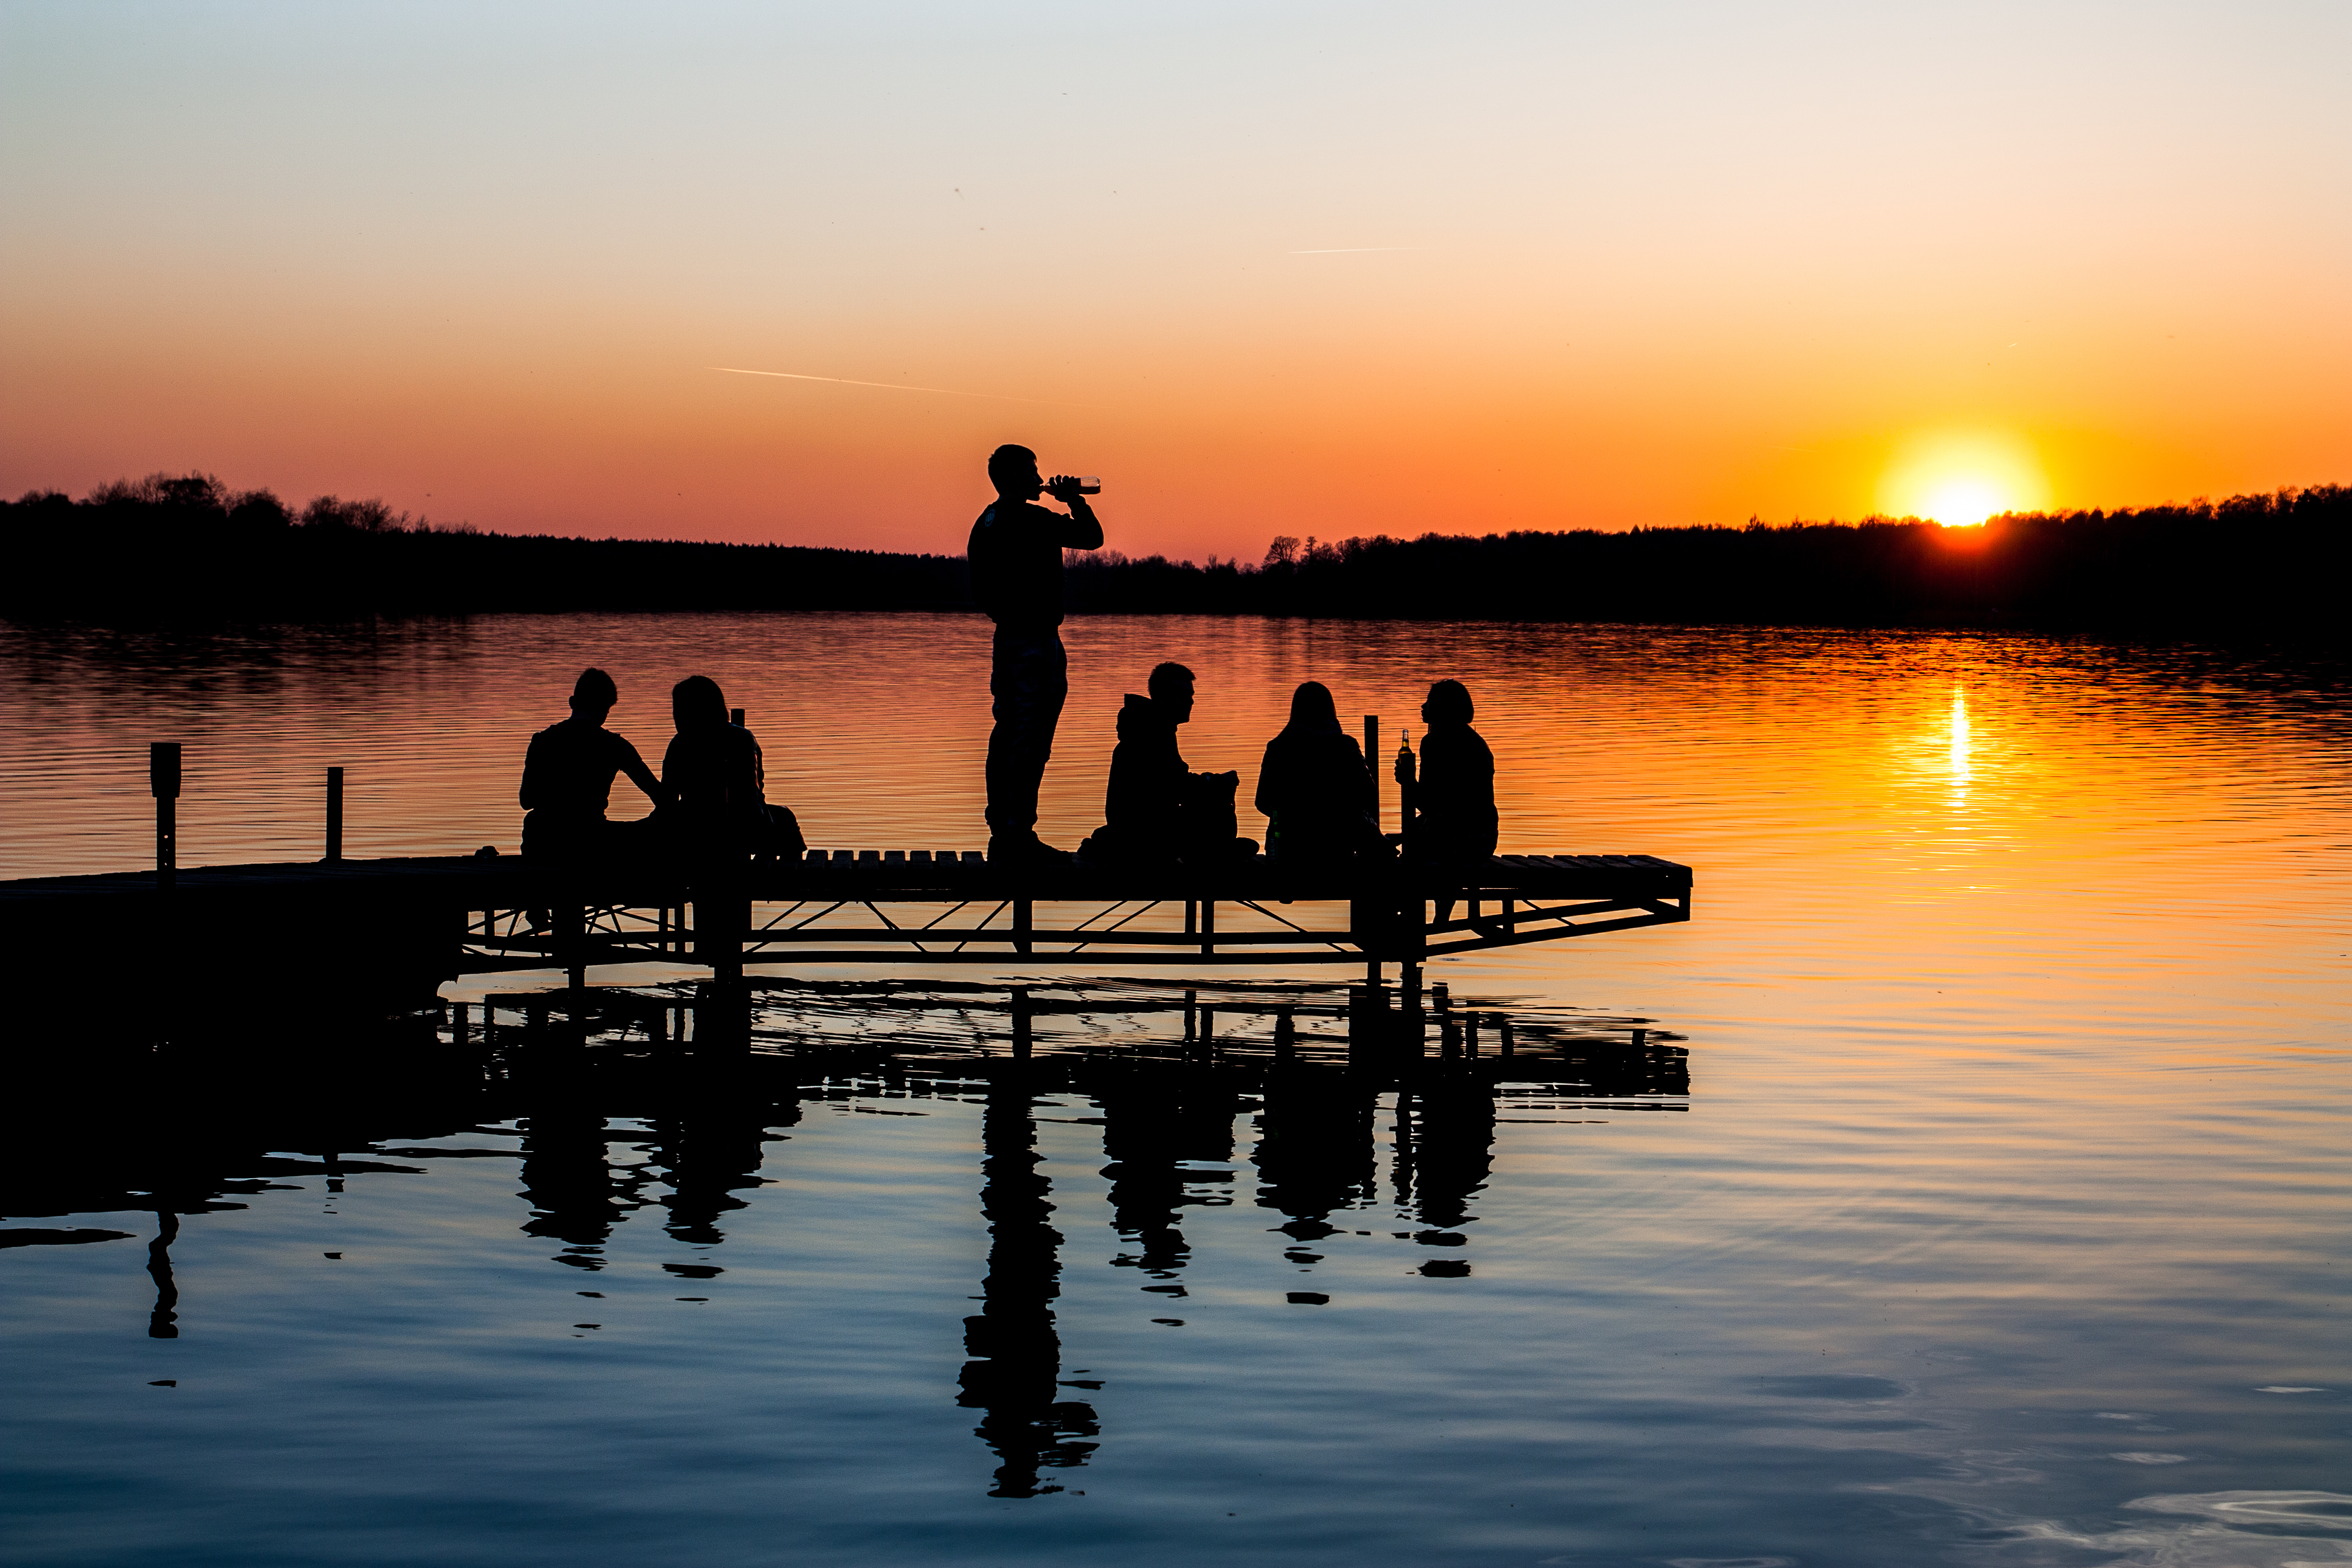
sea, water, horizon, sunrise, sunset, sunlight, morning, lake, dawn, river, dusk, evening, reflection, drink, beer